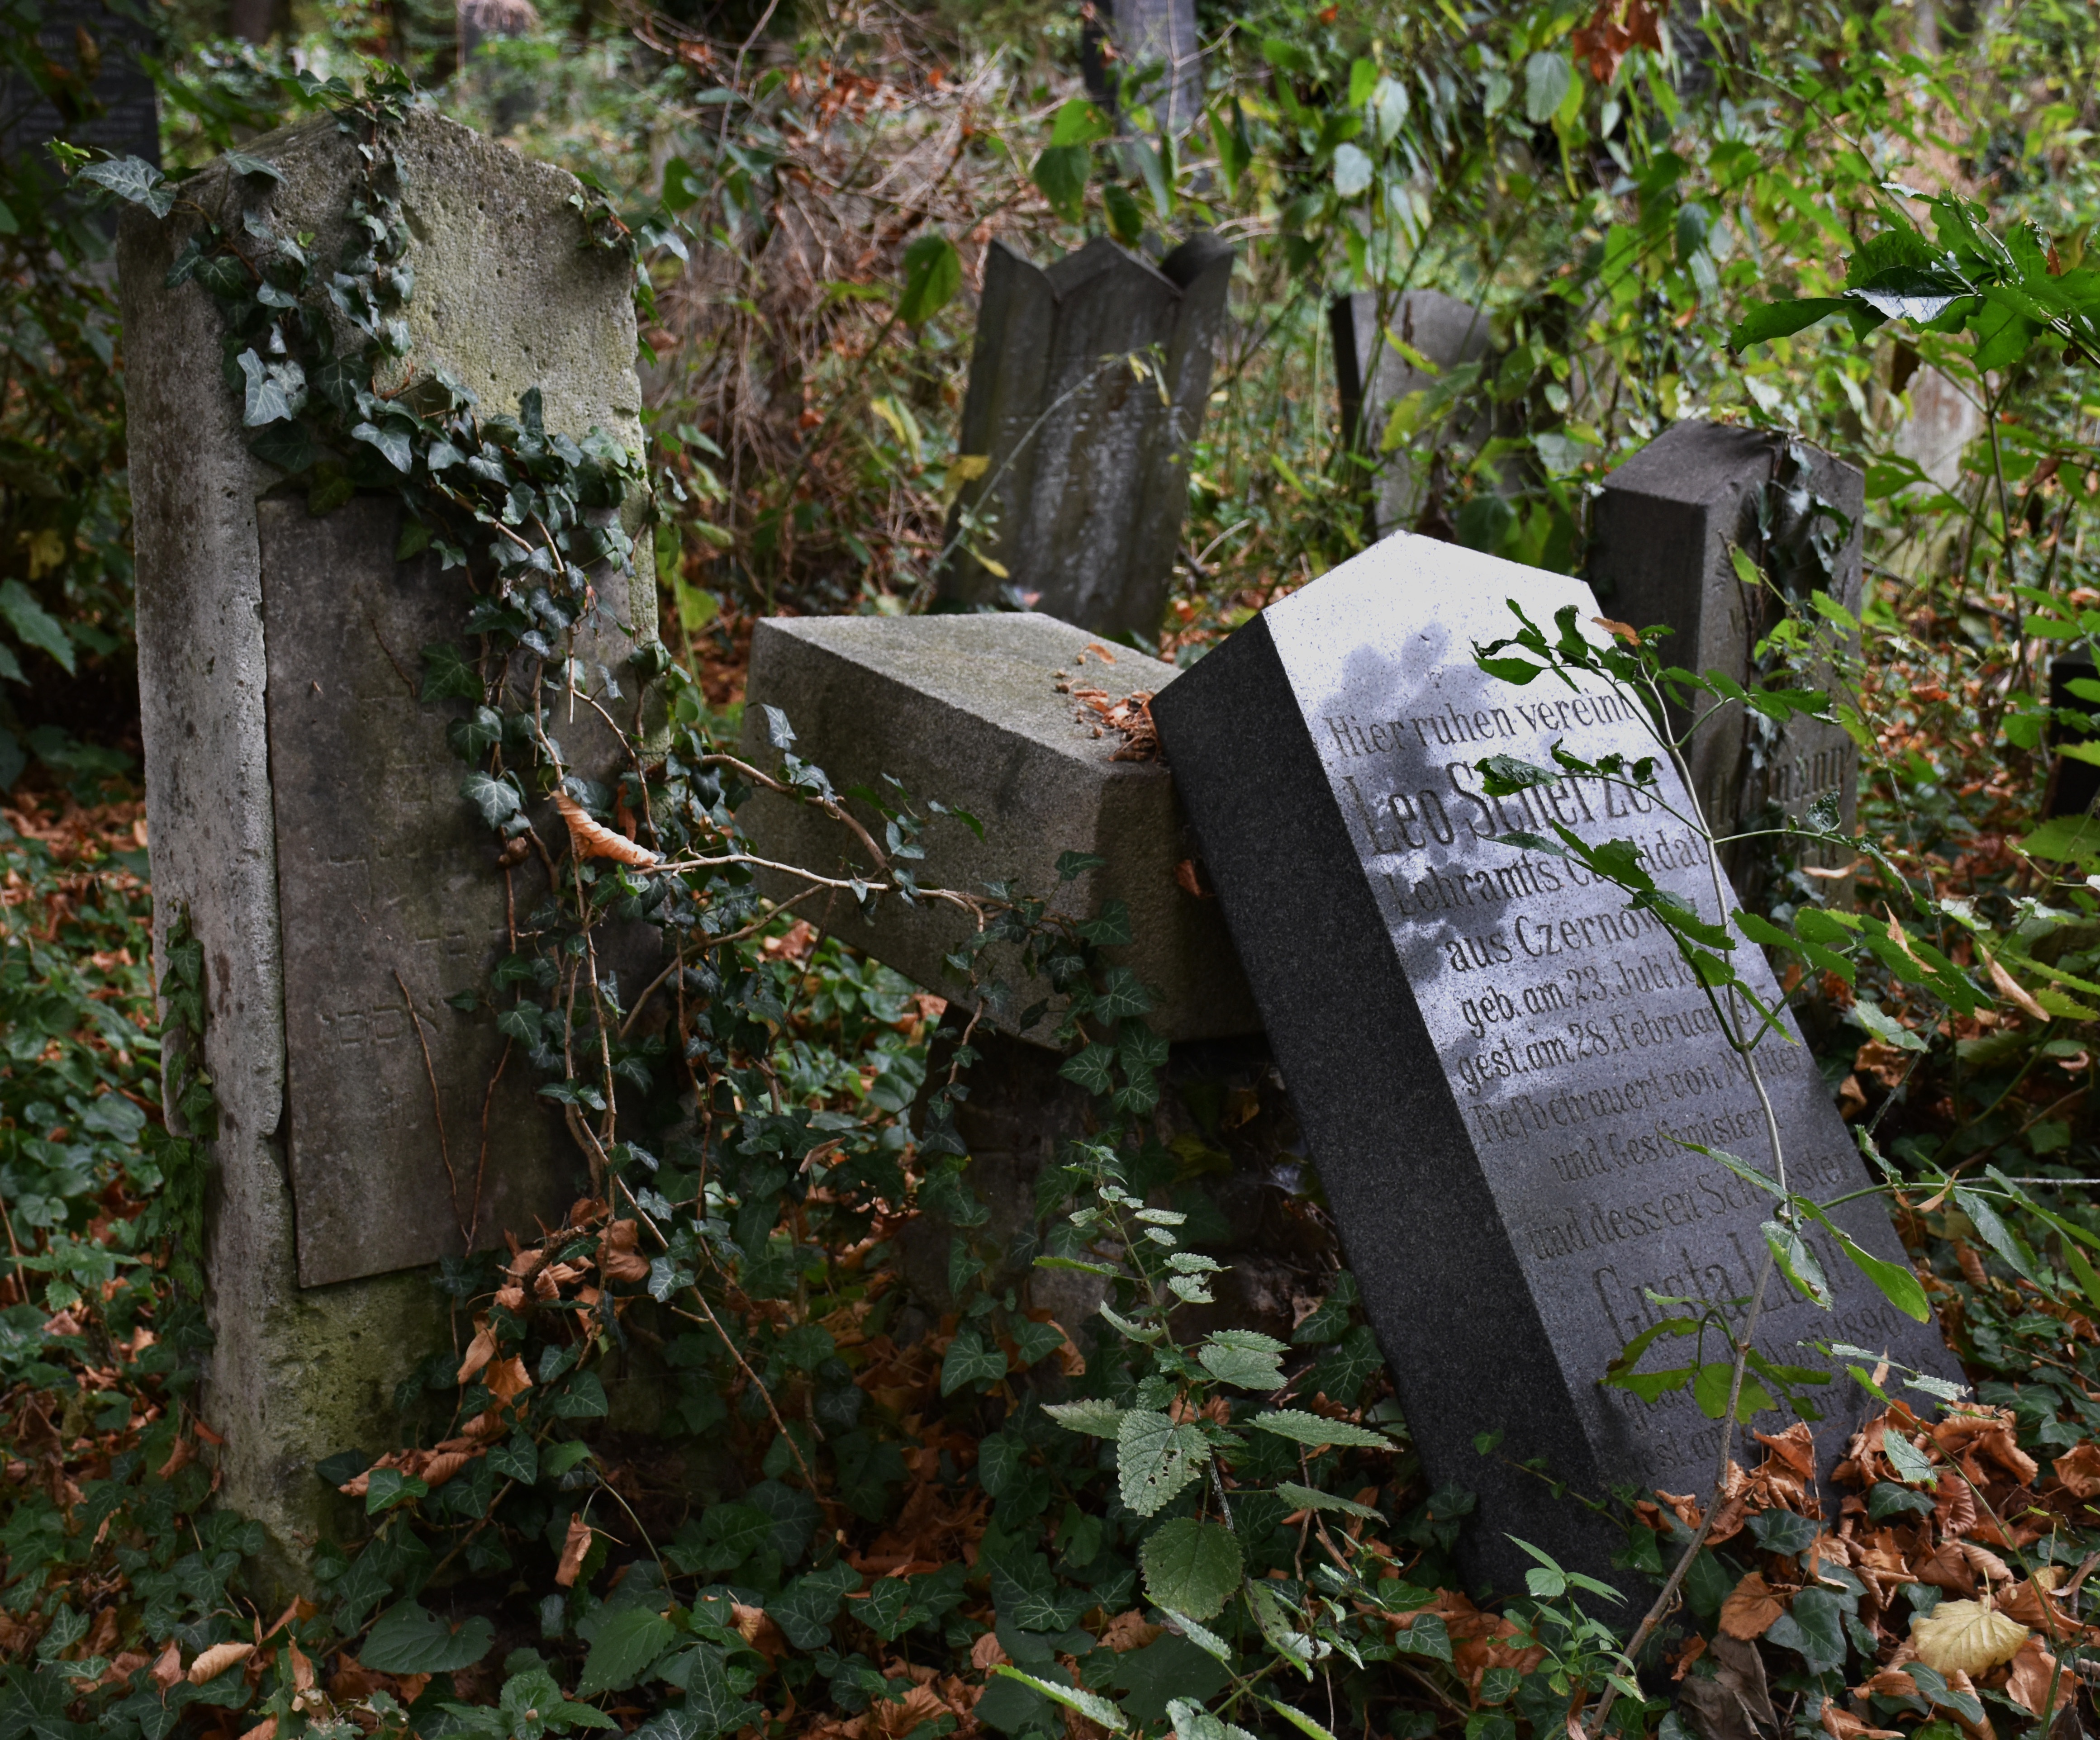
tree, forest, trail, leaf, old, stone, overgrown, dark, wild, autumn, religion, cemetery, tombstone, death, enchanting, austria, grave, sad, memorial, mysterious, vienna, died, headstone, weird, tomb, woodland, graves, enchanted, leave, haunting, mourning, funeral, burial, atmospheric, ghostly, overturned, jewish cemetery, passed away, old cemetery, central cemetery, geographical feature